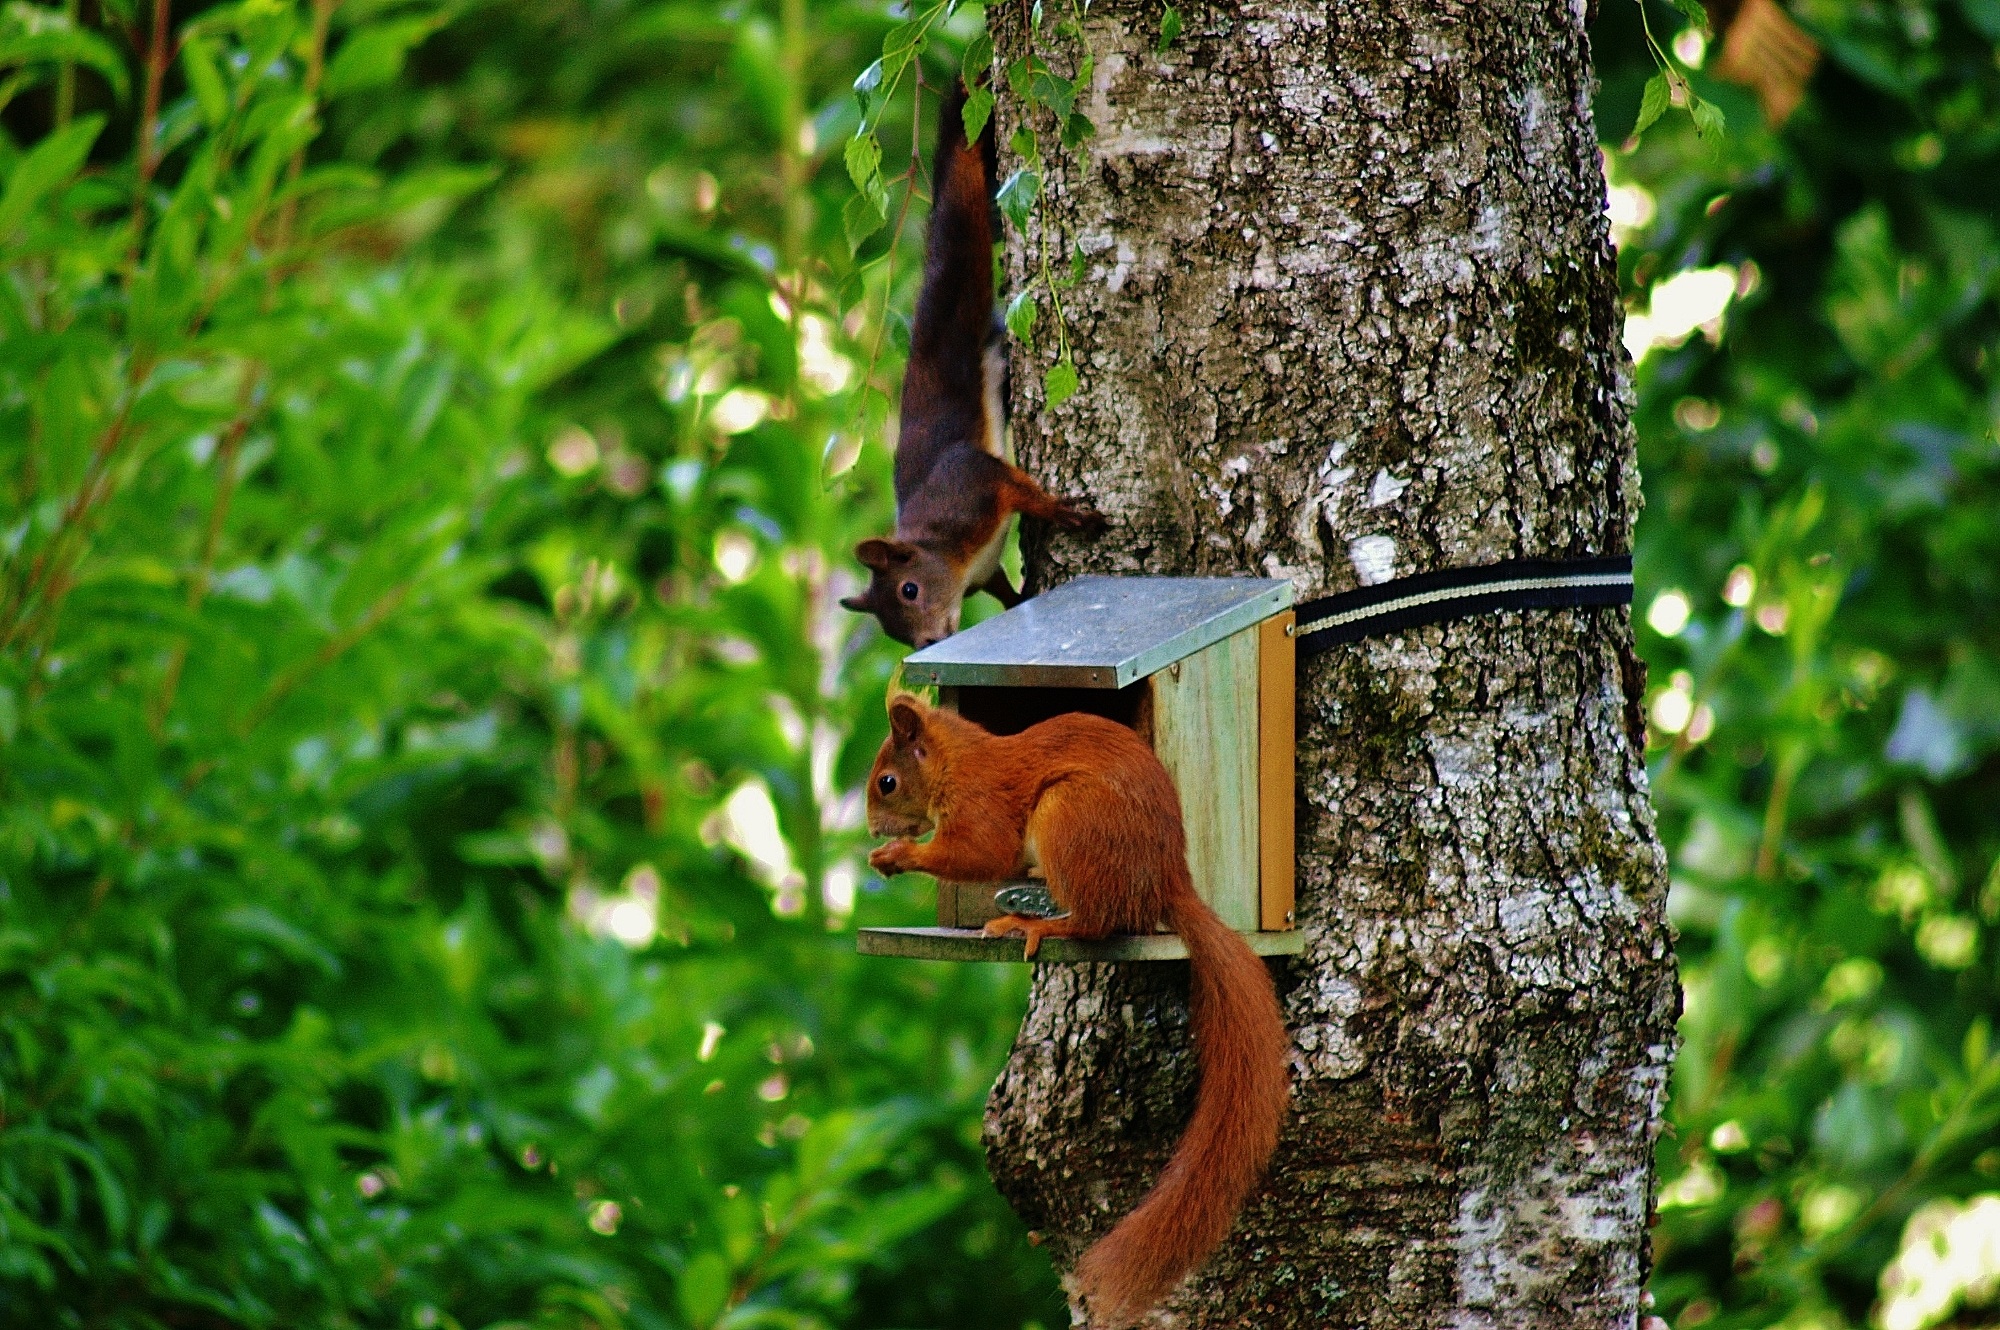
tree, nature, forest, branch, bird, leaf, flower, cute, wildlife, green, jungle, autumn, backyard, brown, squirrel, nut, garden, eat, rodent, fauna, climb, rainforest, woodland, nager, habitat, old world flycatcher